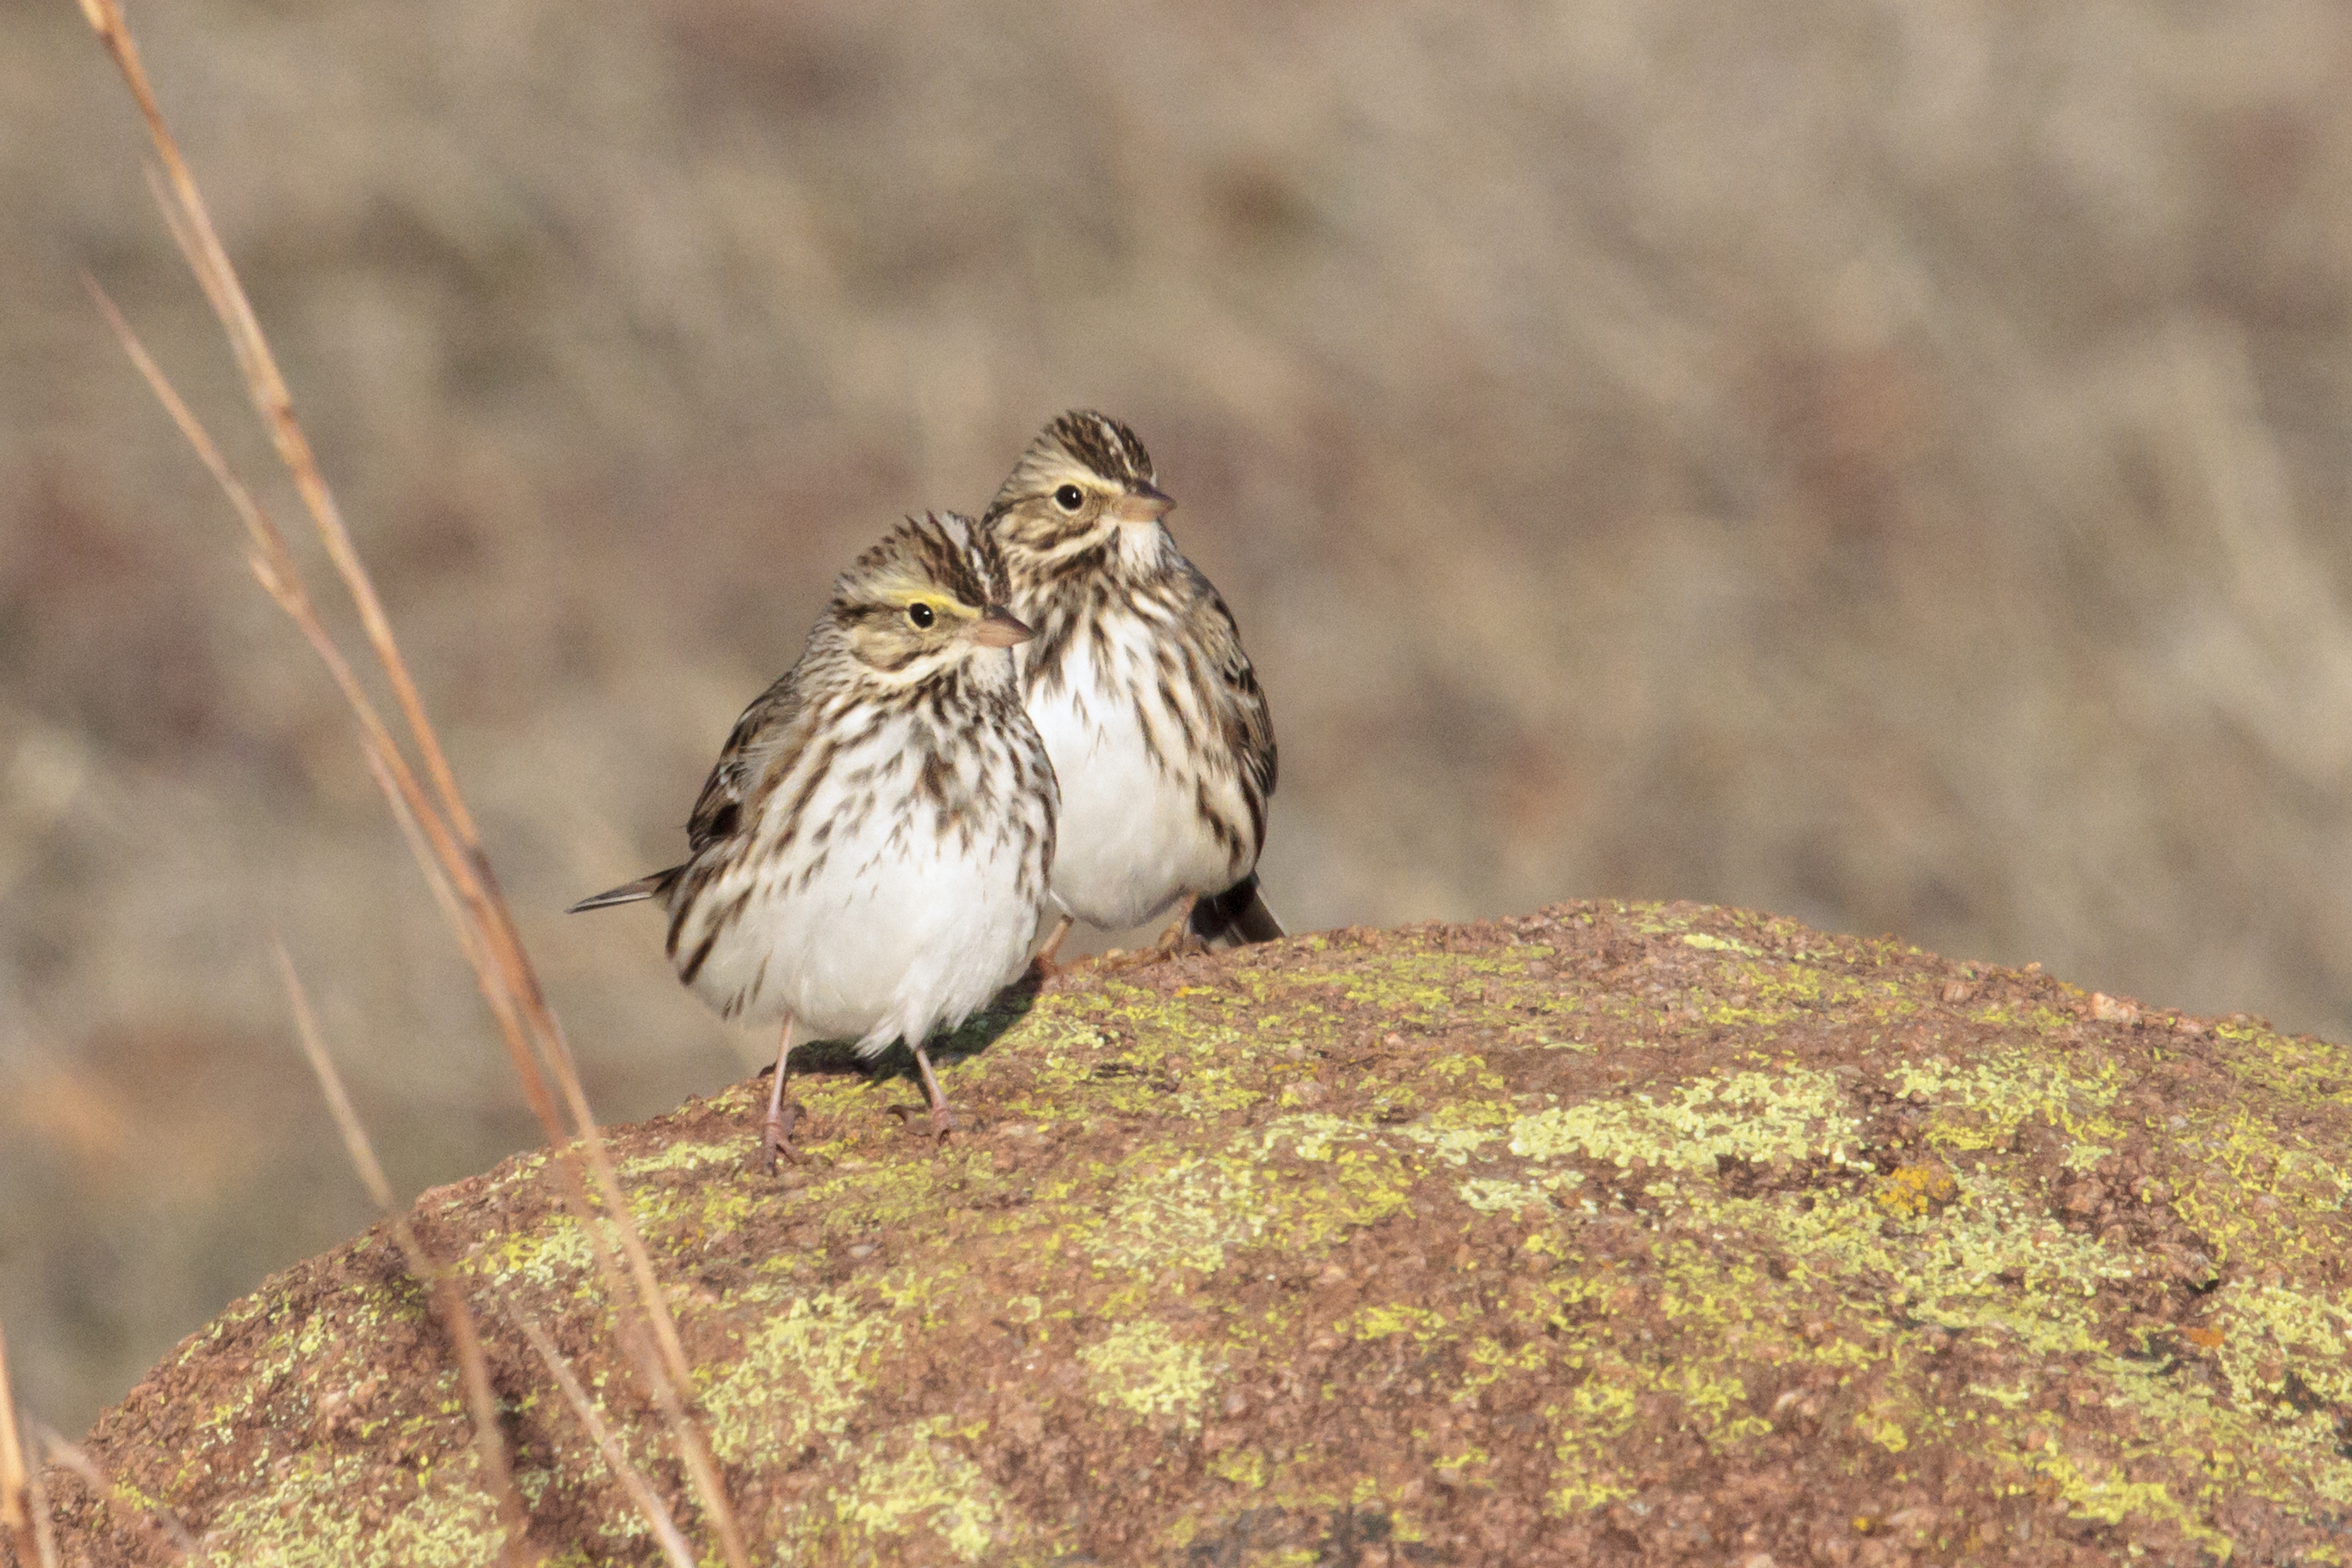
nature, bird, wildlife, beak, fauna, vertebrate, sparrow, finch, oklahoma, shorebird, sandpiper, larrysmith, wichitamountains, lark, house sparrow, perching bird